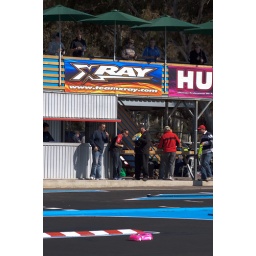
Frank up in the tower driving the pink car in the foreground.